Re Dolphin's Conveyance

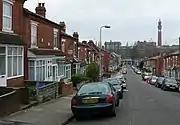
A street of houses in Selly Oak, Birmingham. The question was whether more intensive development was covenant-barred, unless later released. The question was decided in the affirmative.

Re Dolphin's Conveyance [1970] Ch 654 is an English land law case, concerning covenants. The general legal requirement for a building scheme to exist to enable constrain certain types of development on adjoining land was on the facts satisfied as the multiple vendors were in fact common beneficiaries selling on identical legal terms and no drawing of a cogent estate plan was here necessary.